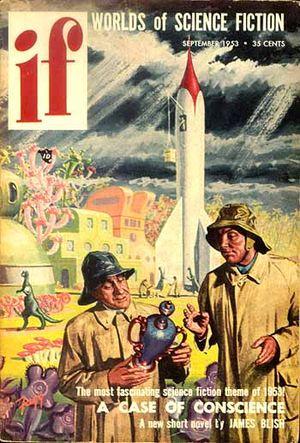
Un cas de conscience est un roman de science-fiction, écrit par James Blish, publié aux États-Unis en 1958.